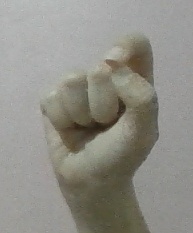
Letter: fa